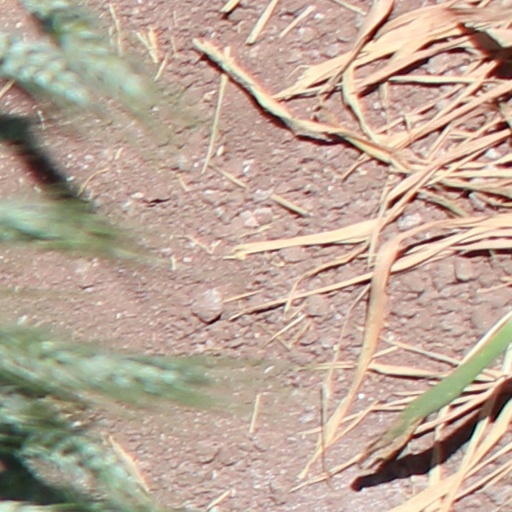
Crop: wheat